Kingsway Campus Auckland Park

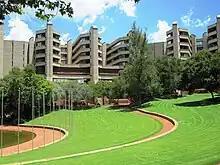
University of Johannesburg, Auckland Park Campus

Kingsway Campus Auckland Park, also known as APK, is the largest and most populated of the four campuses of the University of Johannesburg. It is also the seat of the administration and governance body of the university. The campus was formerly the only educational campus of the Rand Afrikaans University. The campus gets its name from a major Johannesburg road, Kingsway Avenue, that runs along the north-east side of the campus. The roads that form the boundary of the campus are (clock-wise) University Road, Ditton Avenue, Ripley Road, Hampton Avenue, Studente Avenue, Akademie Road and Perth Road. Although the official name of the campus implies that it is in Auckland Park, it actually falls just out of that suburb by one street. It is technically in the suburb of Rossmore with the first-year parking lot bordering the suburb of Melville, Gauteng.